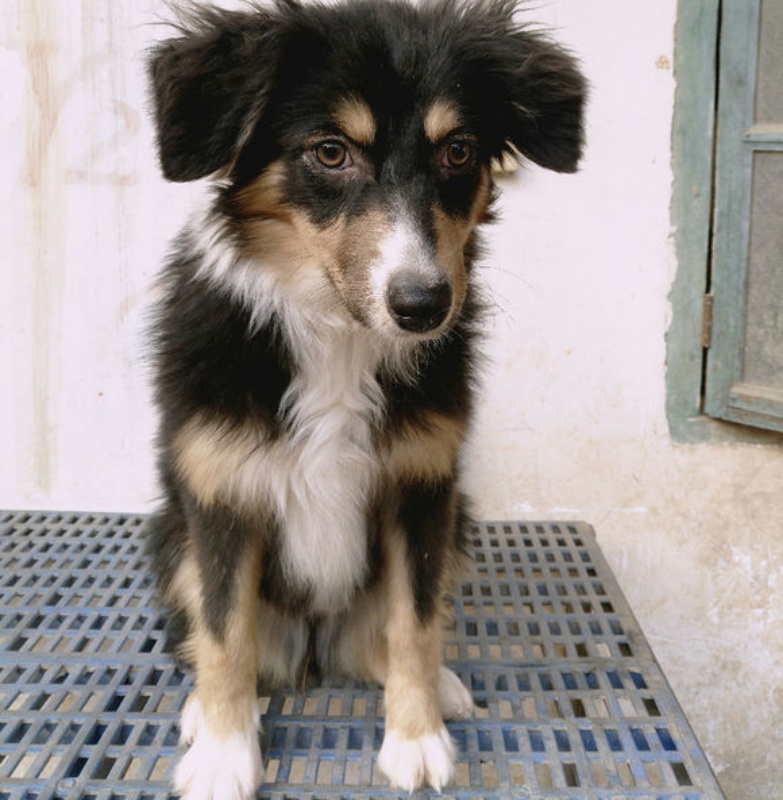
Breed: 245-n000098-Australian_Shepherd